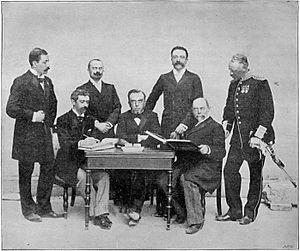
Membres du Comité olympique de 1896. De gauche: Coubertin, Willibald Gebhardt de Berlin, Guth-Jarkovsky de Bohème, Dimitrios Vikelas, Kemeny de Hongrie, Victor Balck de Suède, A. Boutovsky de Russie.